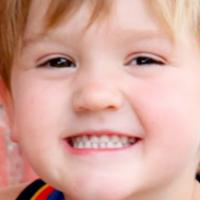
Age group: age 01-10